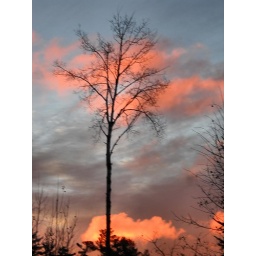
Barren tree silhouetted against a red sunset sky during the prescribed burns. Photo by Sarah Moore.